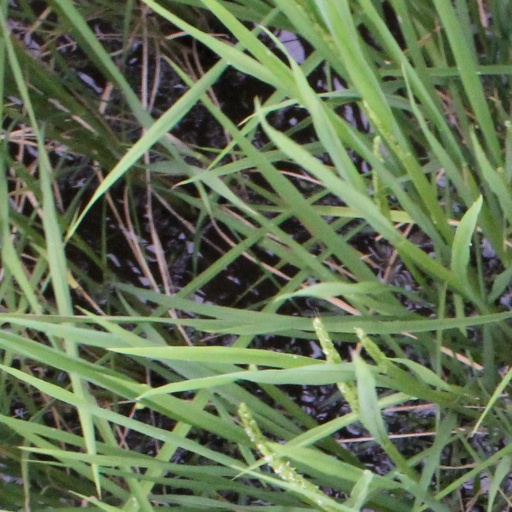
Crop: rice